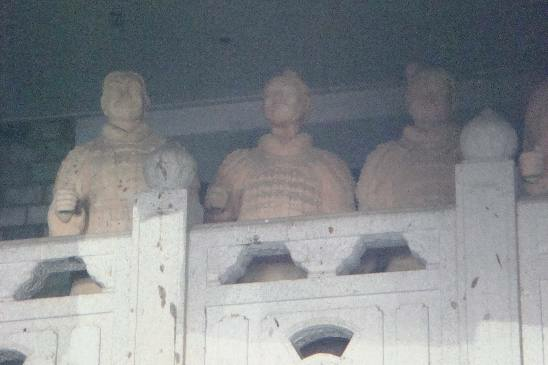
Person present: No